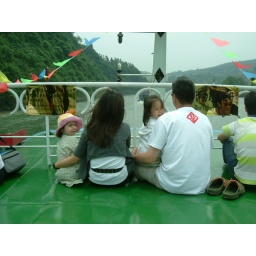
on the boat in Li river